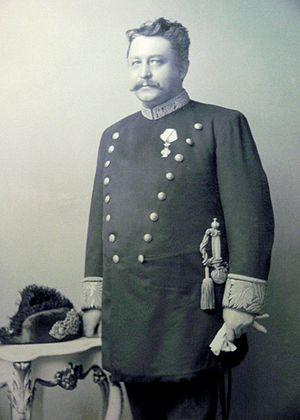
Hannes Hafstein, né le 4 décembre 1861 à Möðruvellir et mort le 13 décembre 1922 à Reykjavik, est un homme d'État et un poète islandais. Il est ministre d'Islande de 1904 à 1909 et de 1912 à 1914.